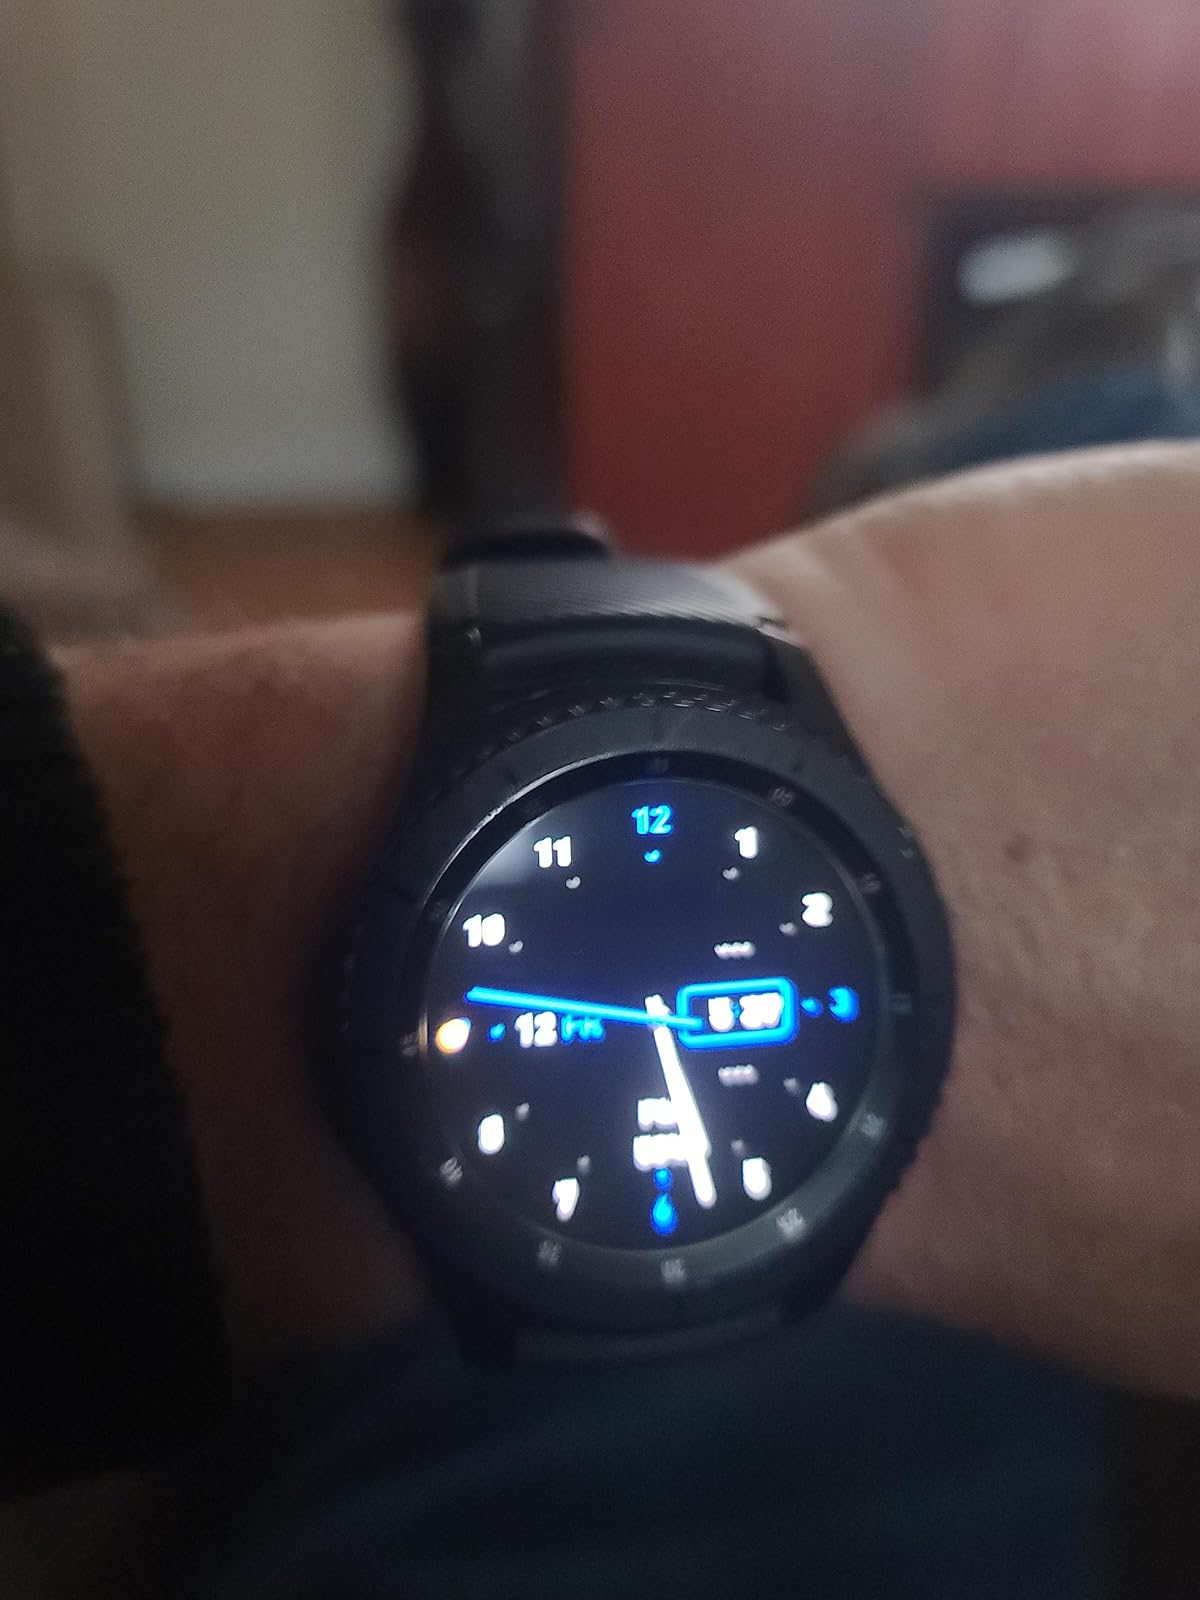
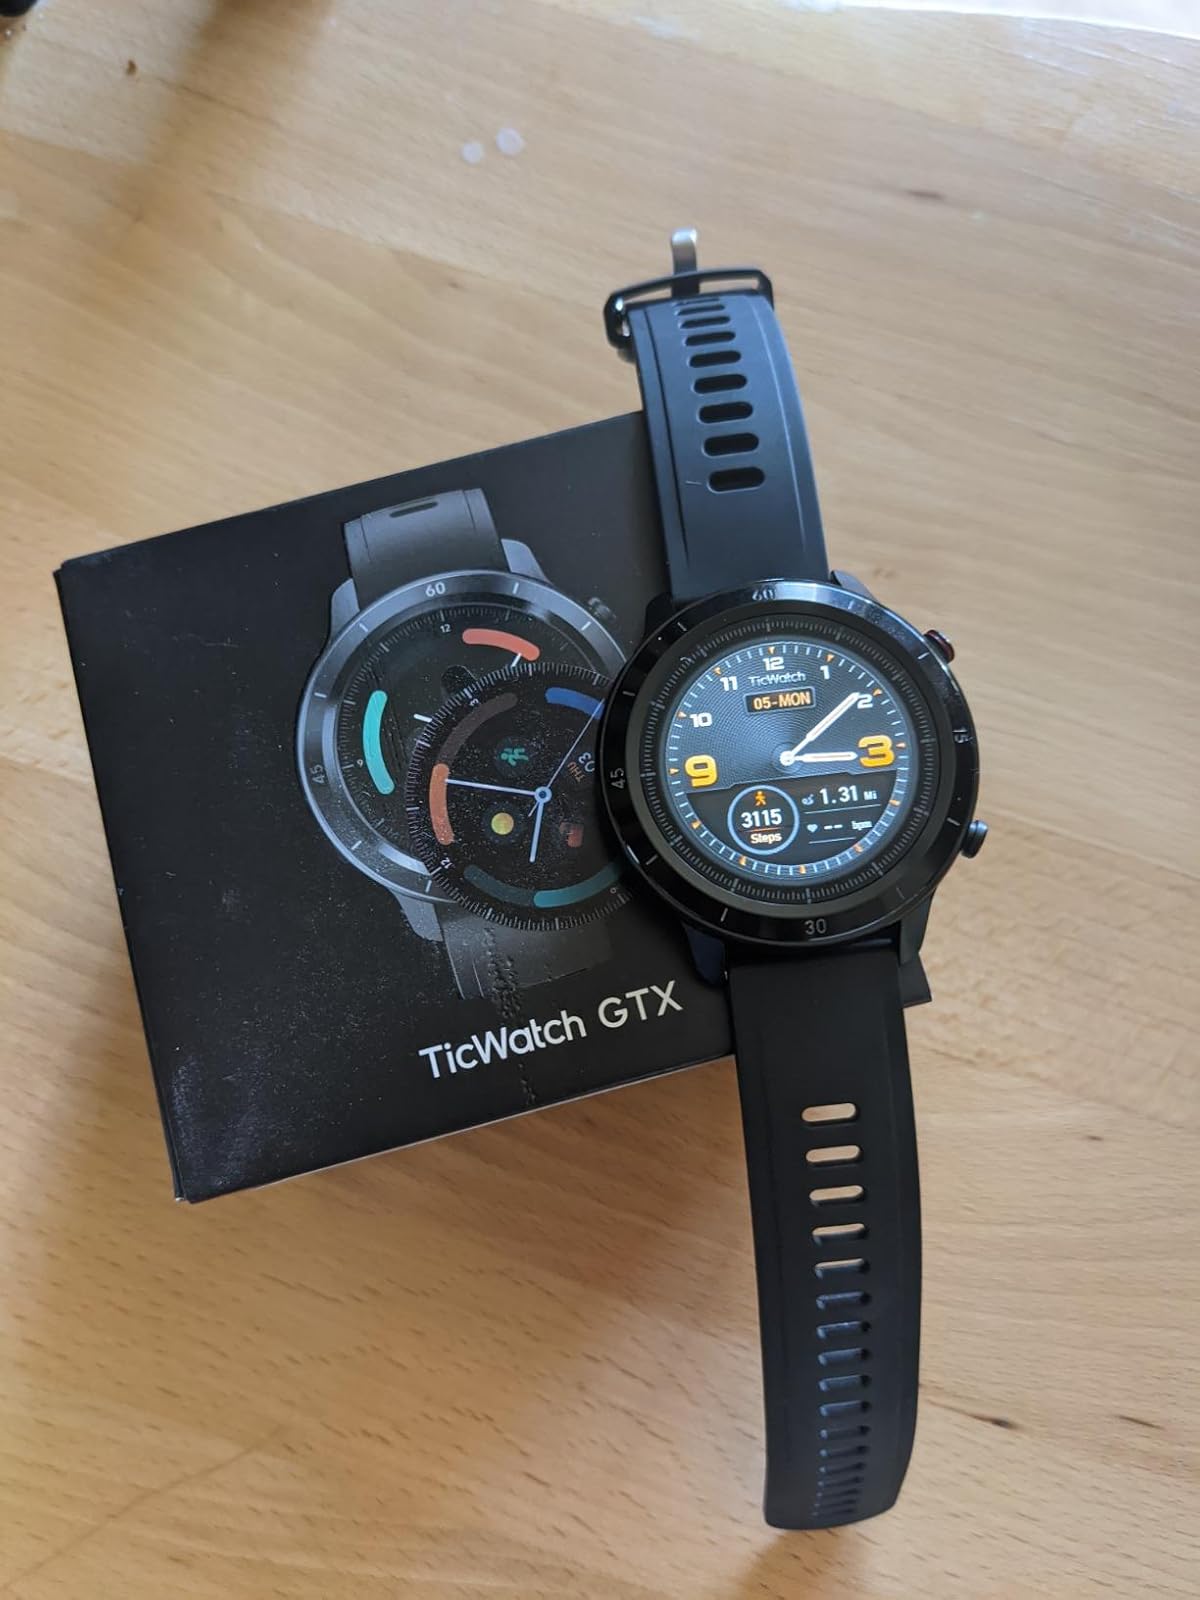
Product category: smartwatch
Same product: no